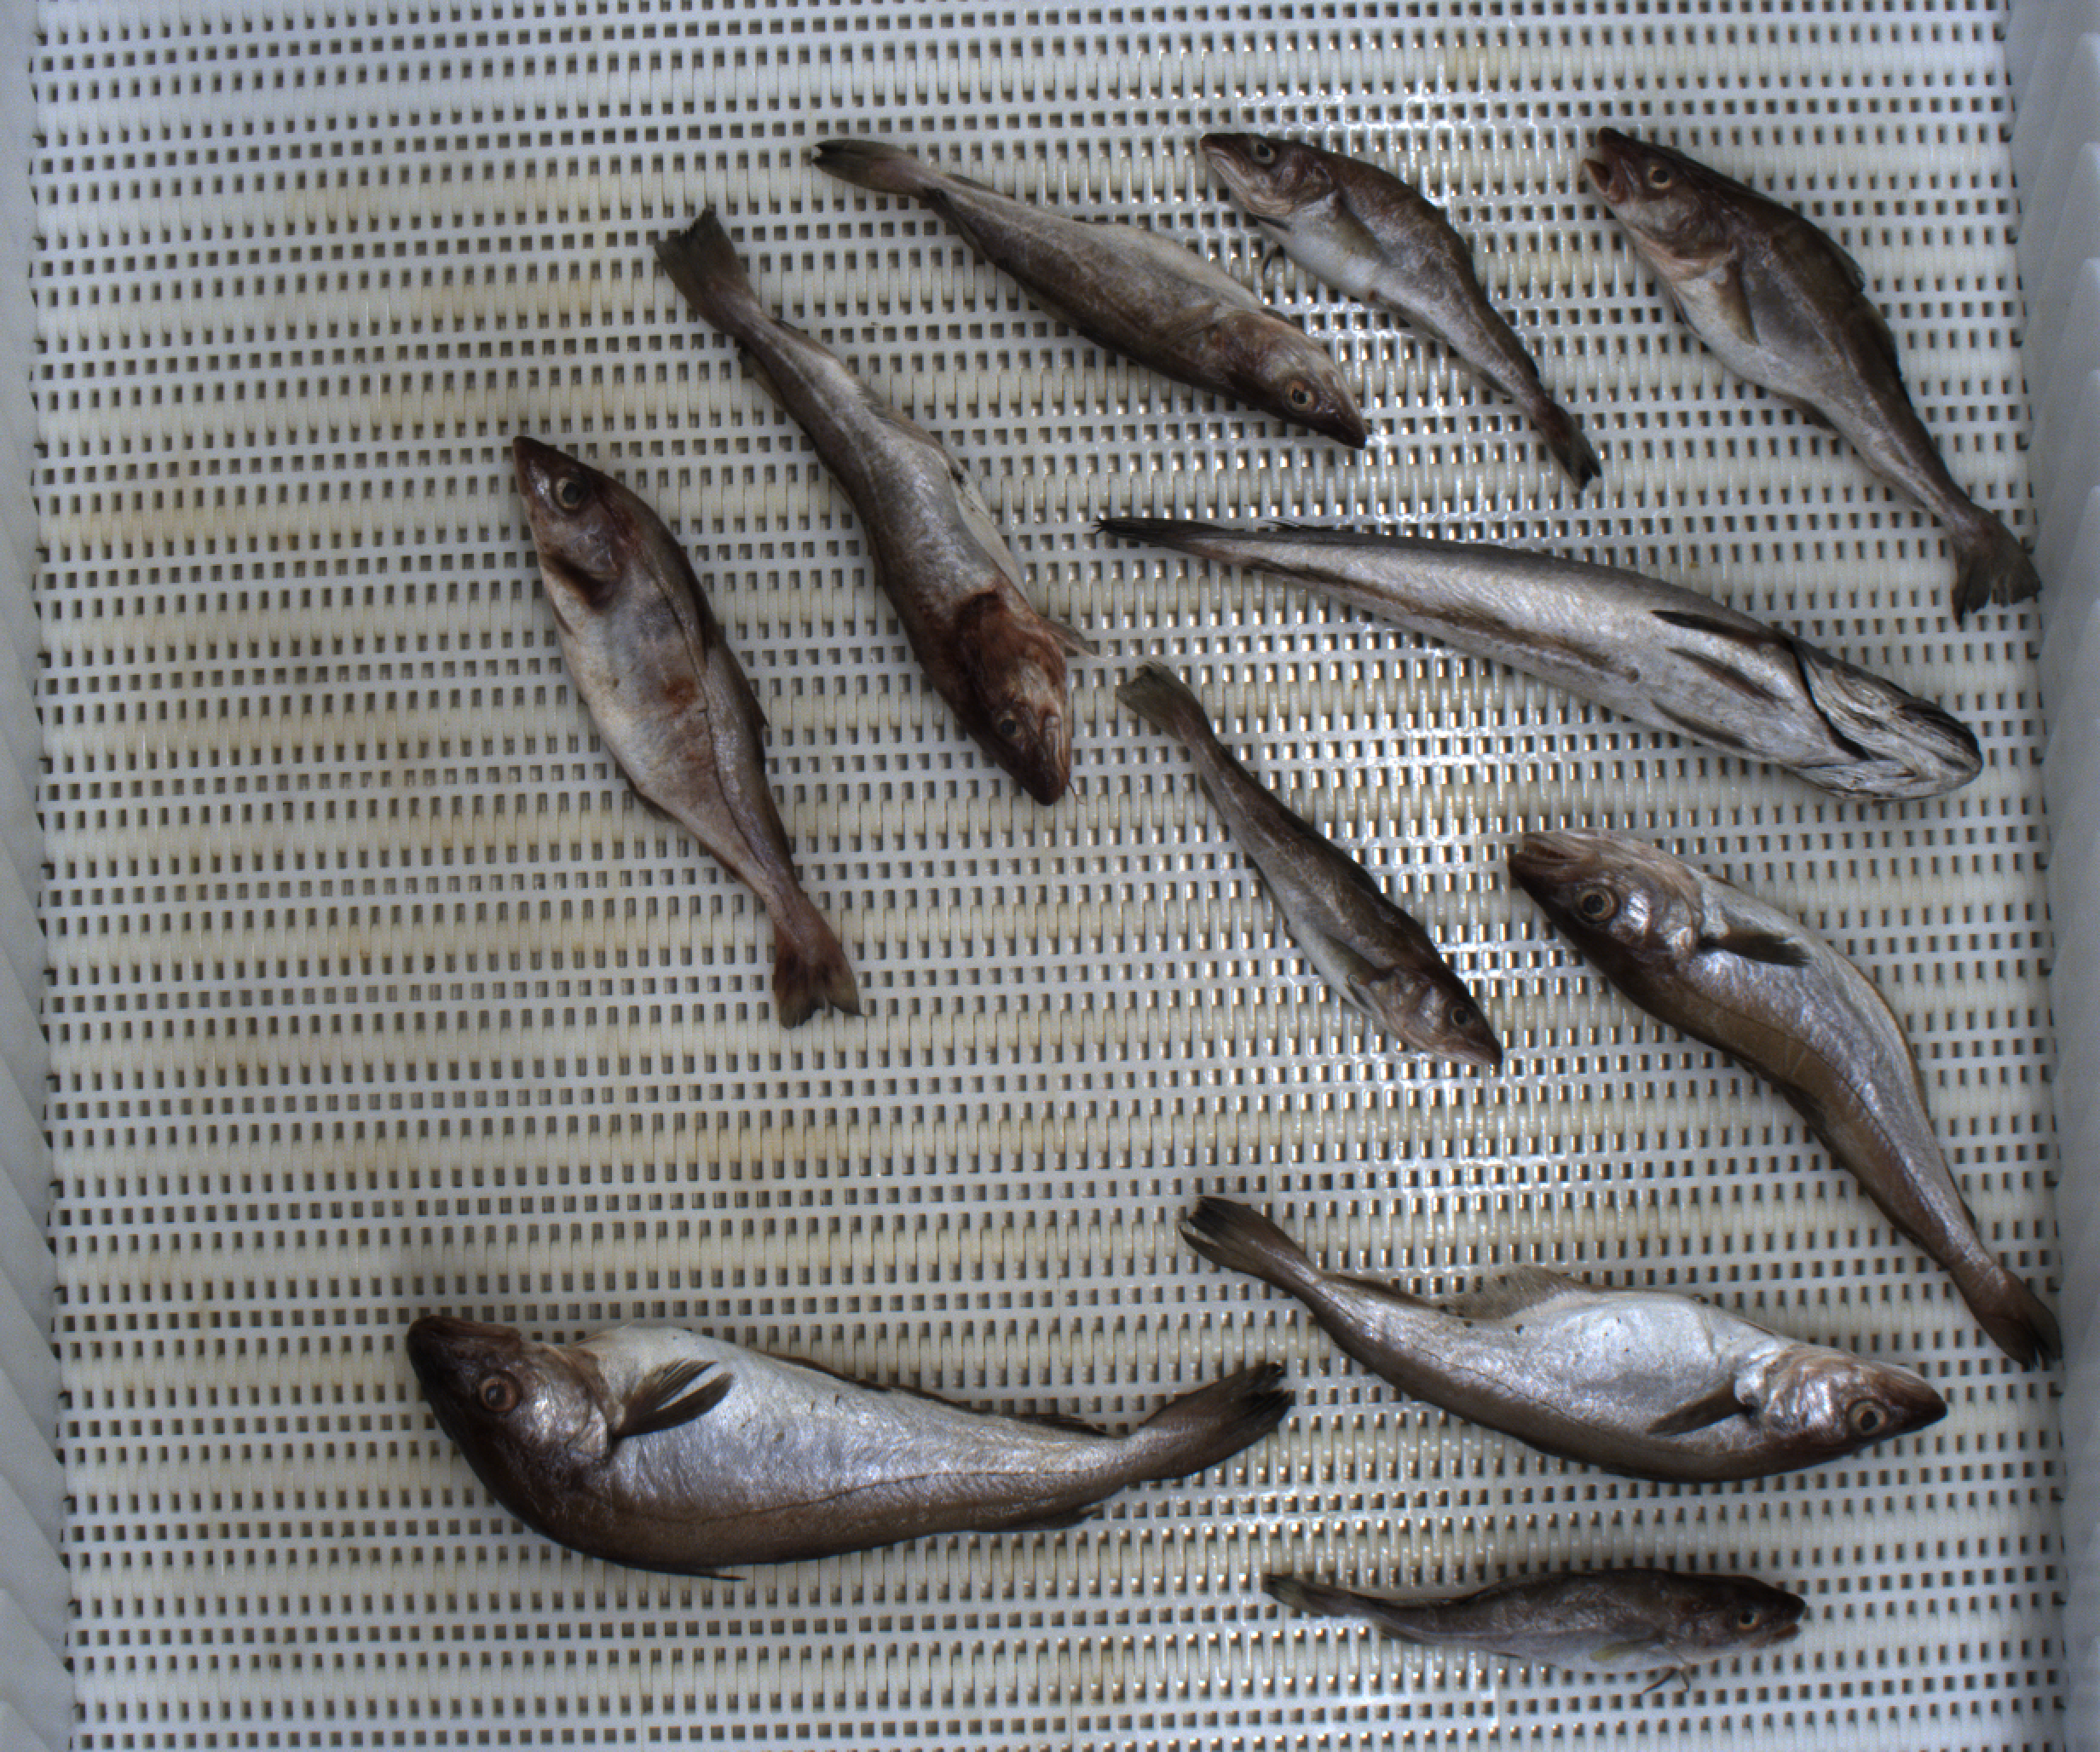
Total fish: 11
Cod: 6
Haddock: 1
Whiting: 3
Hake: 1
Horse mackerel: 0
Saithe: 0
Other: 0